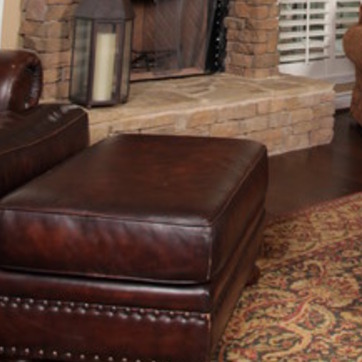
Material: leather